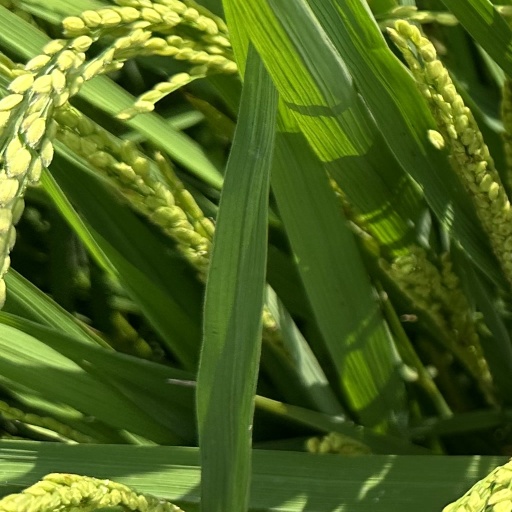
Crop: rice